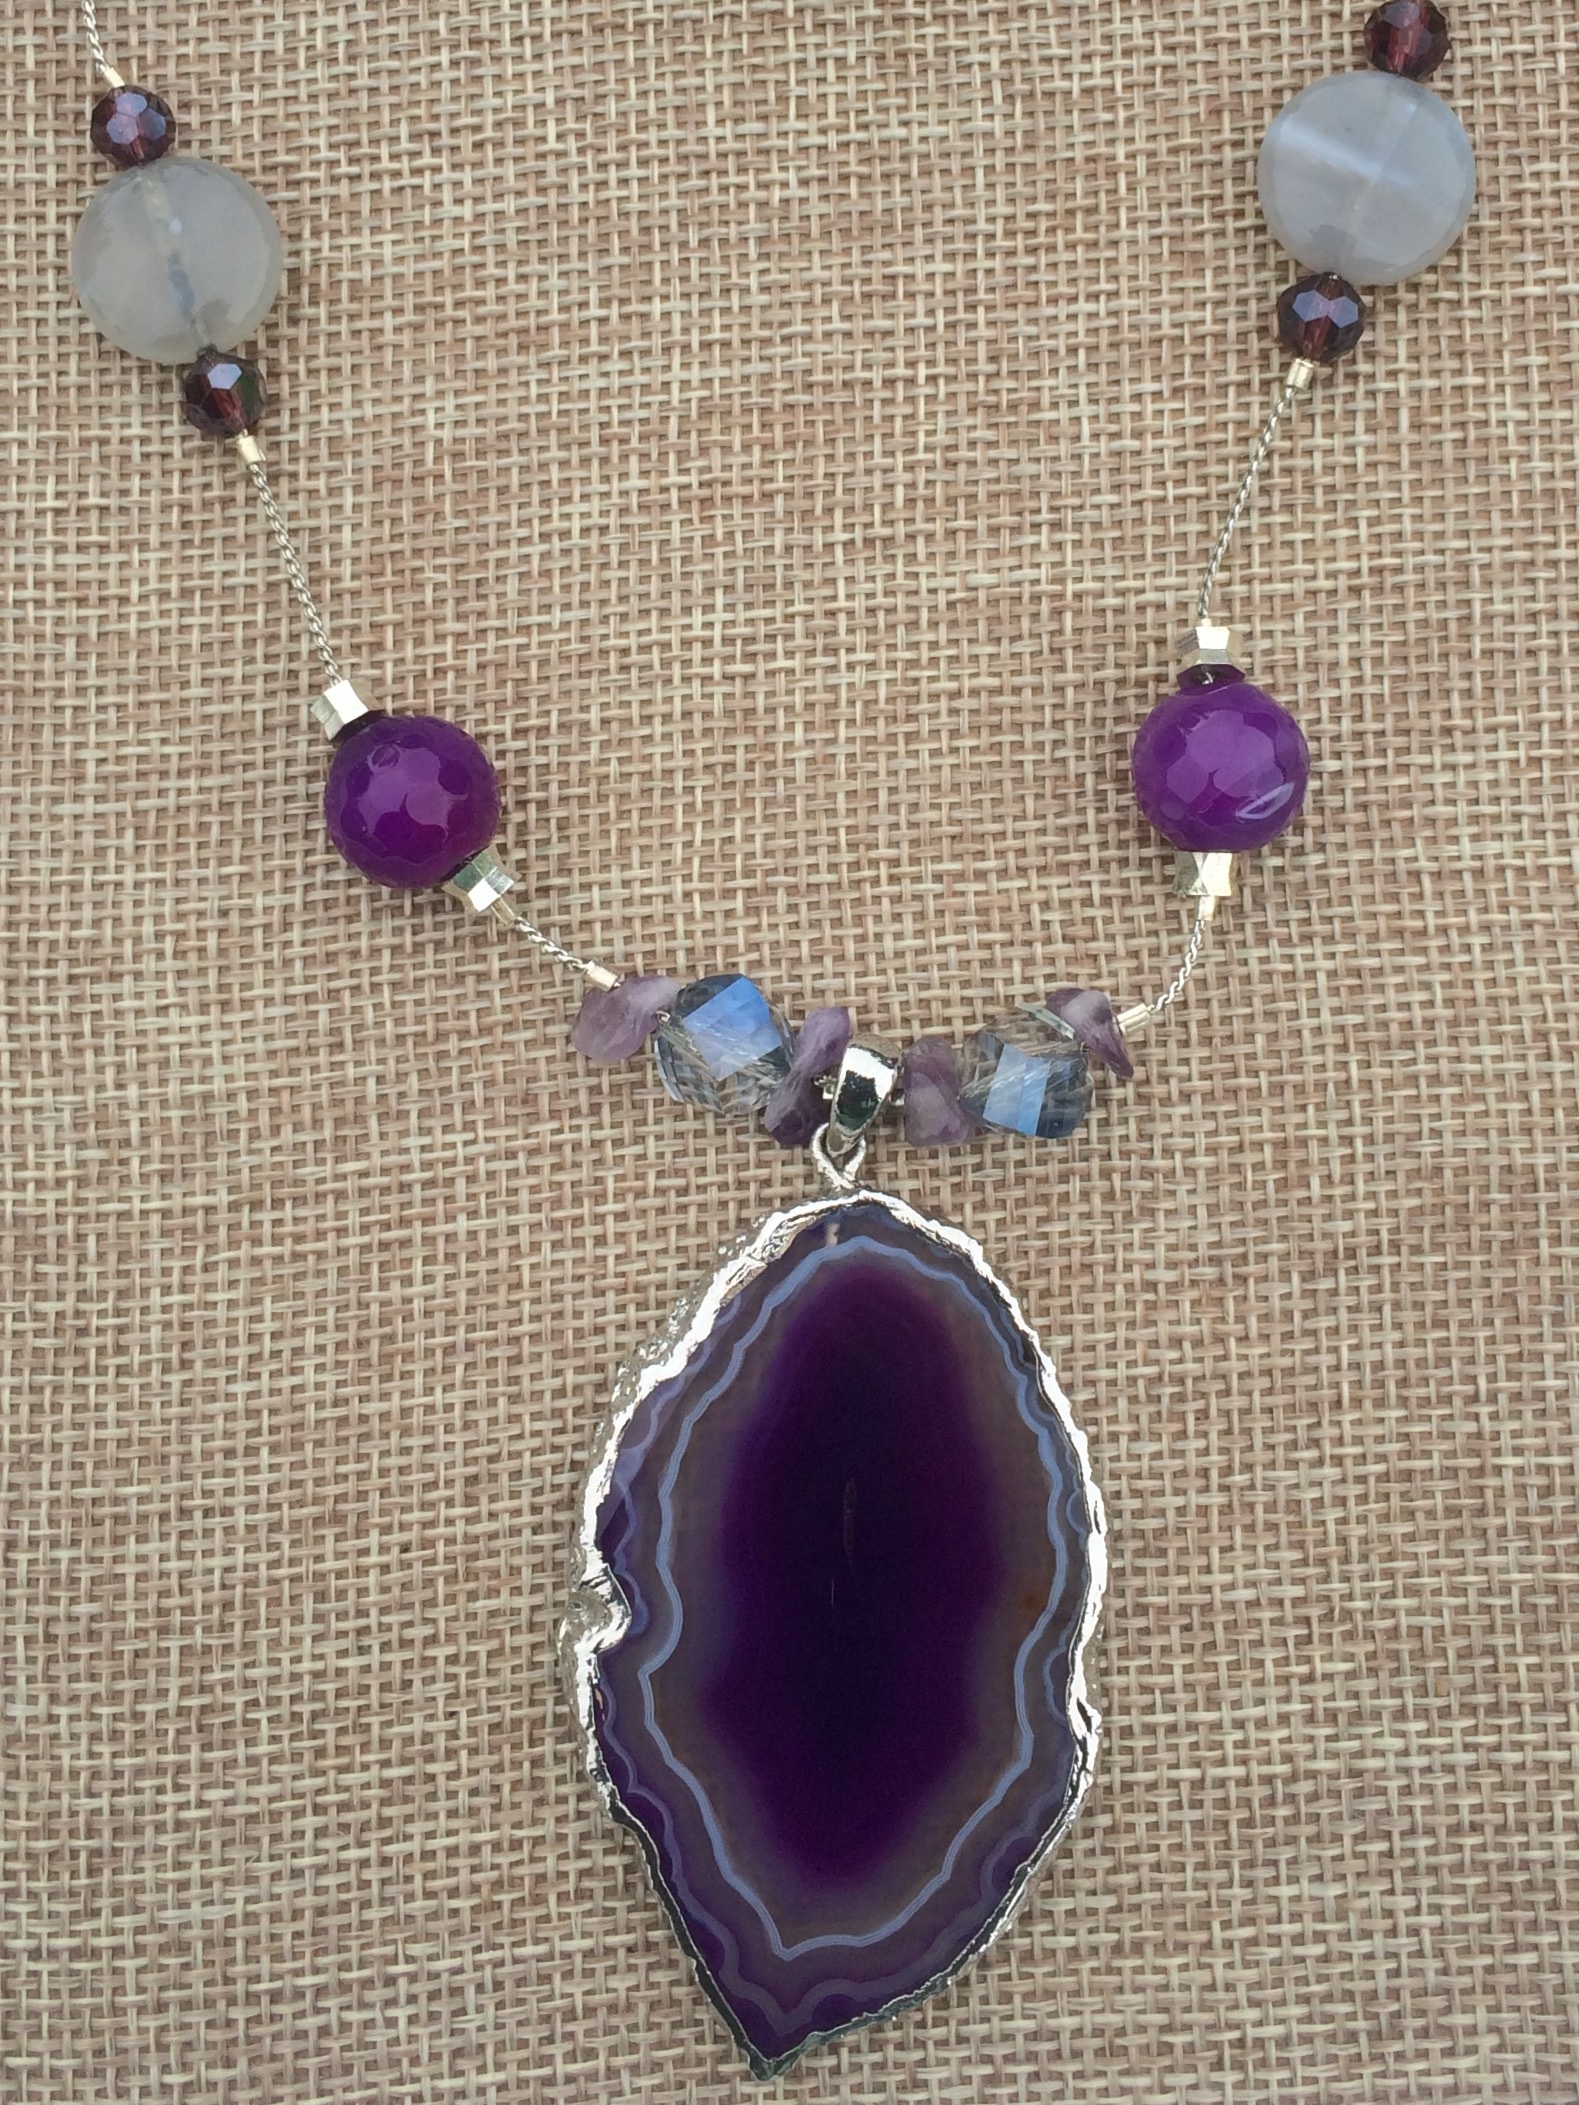
purple, jewellery, amethyst, gemstone, pendant, fashion accessory